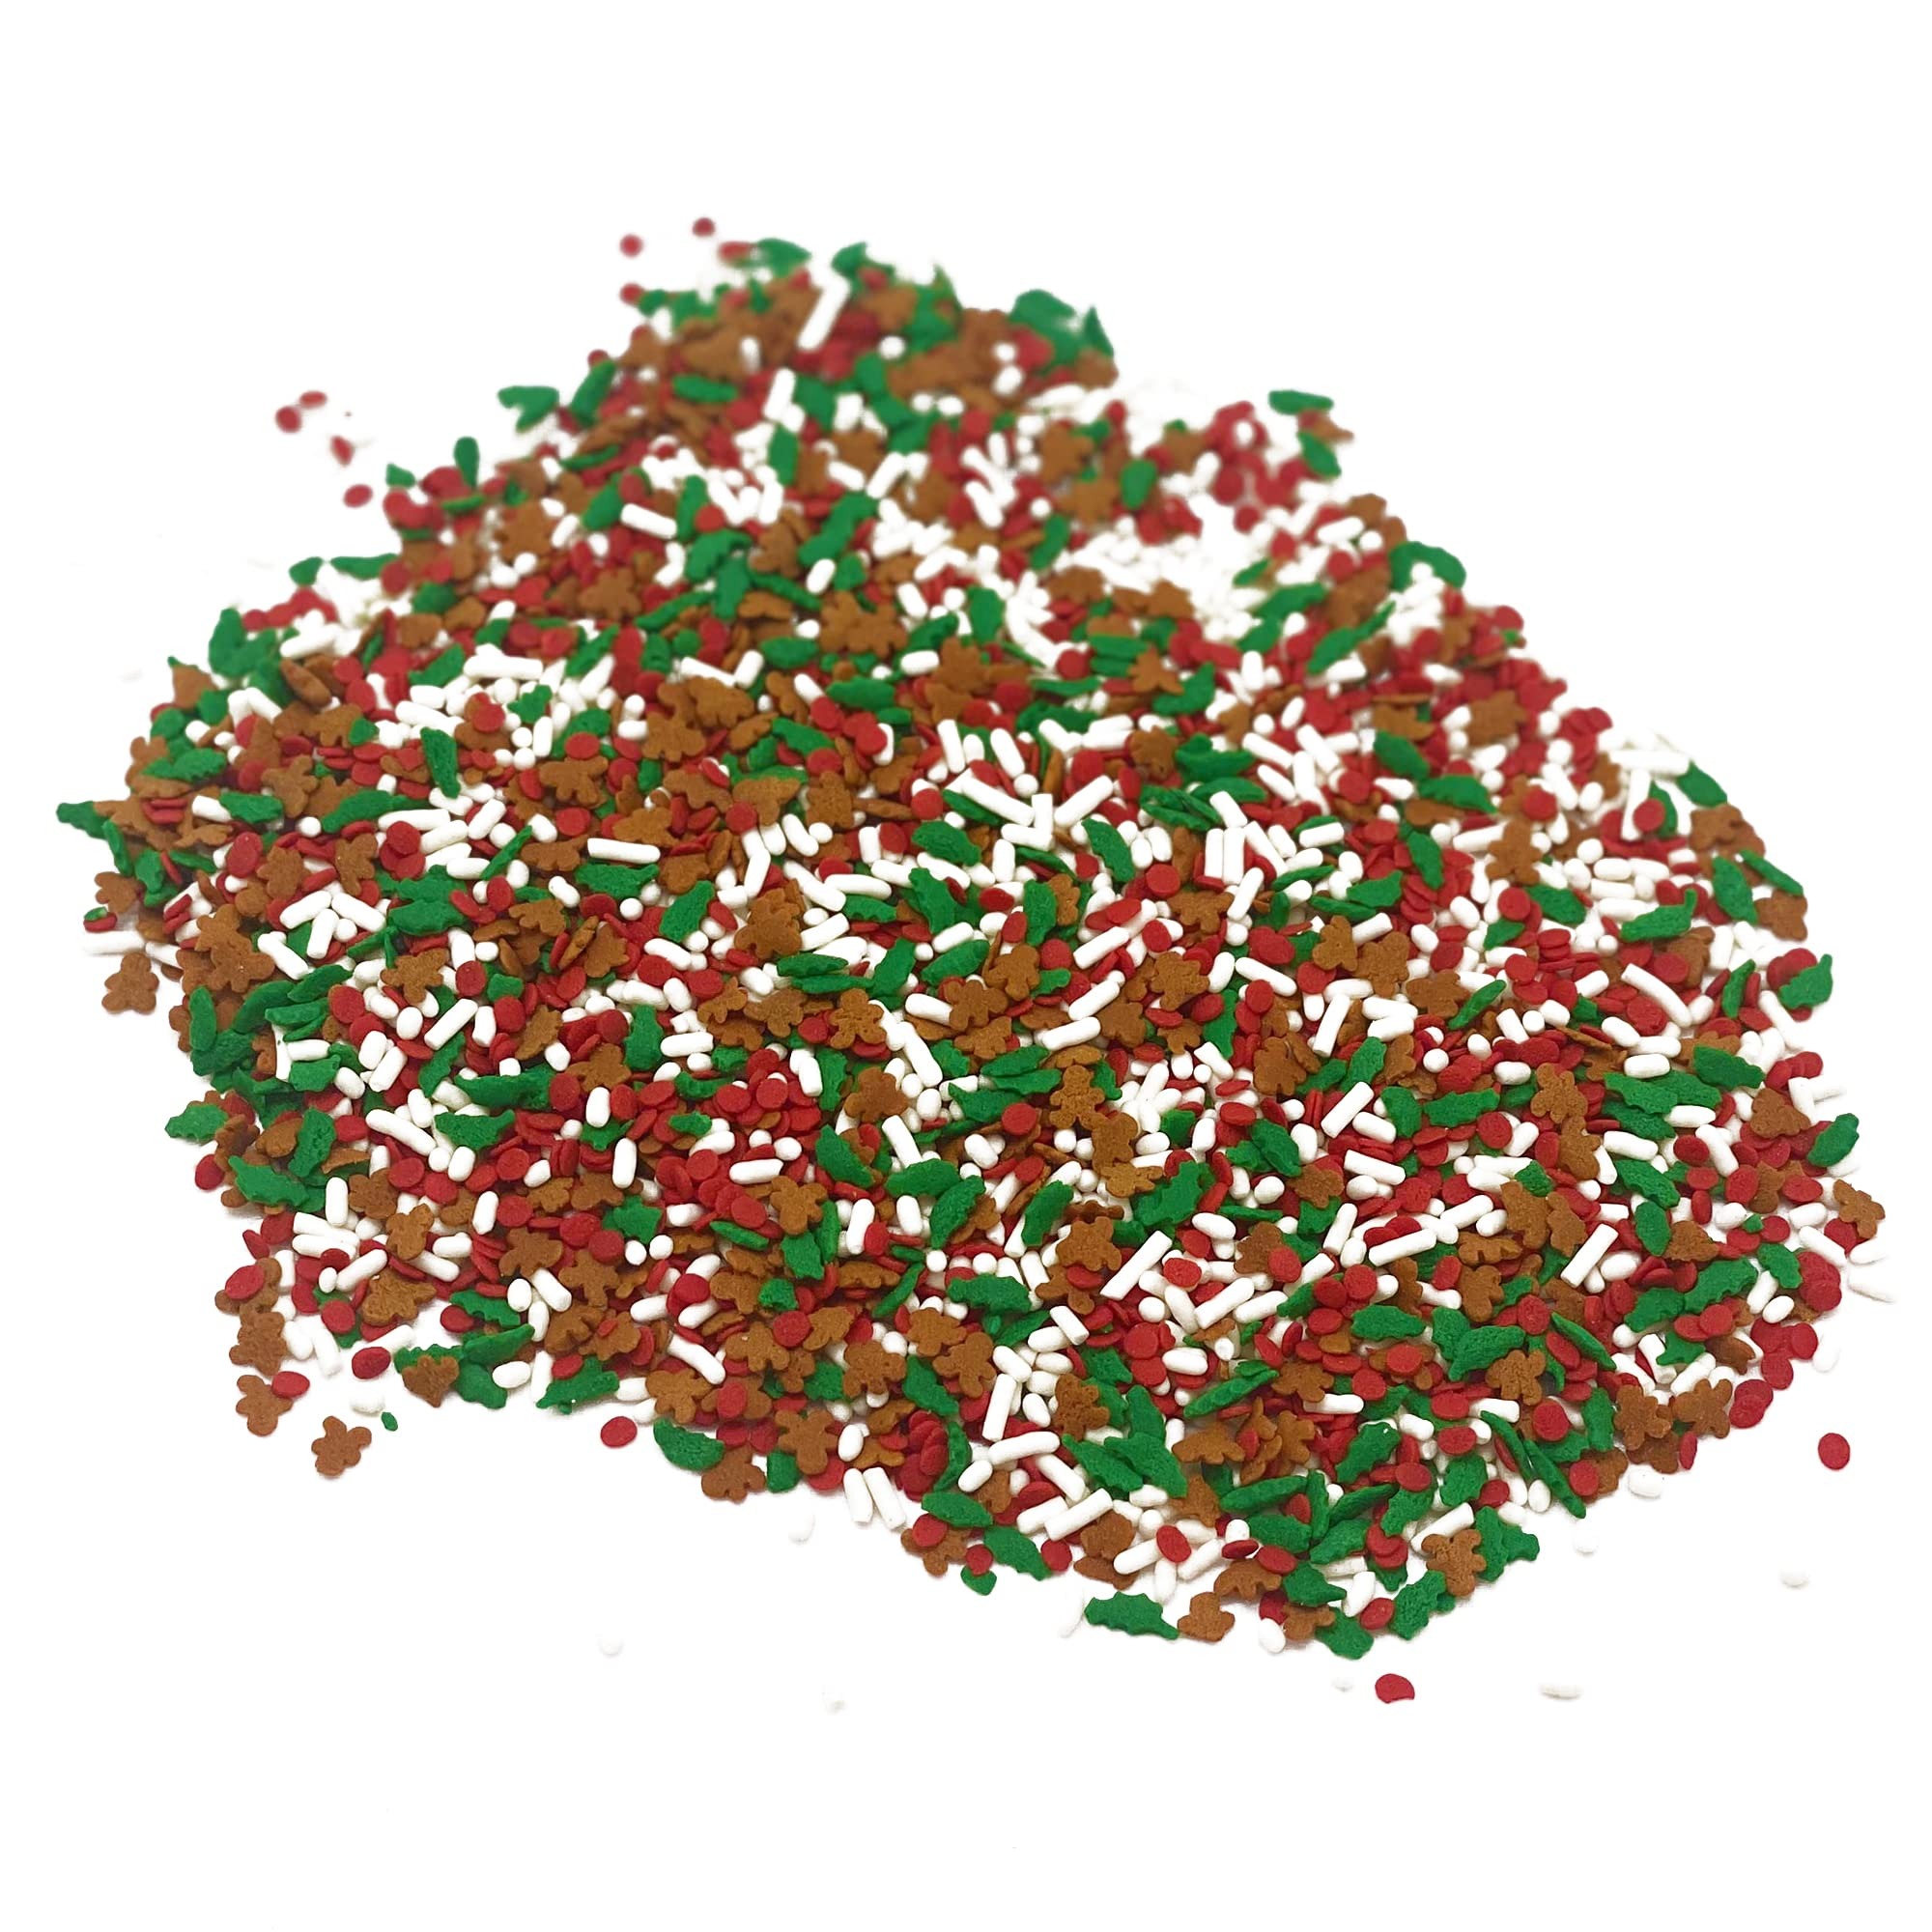
Item Name: A Little Bit of Christmas - 12 Oz Resealable Stand Up Bag - Featuring Green Holly Leaves, Red Quins, Gingerbread Men, and White Decorettes - Sprinkle Me This
Value: 1.0
Unit: Count

Price: 14.99